Parco naturale delle Capanne di Marcarolo

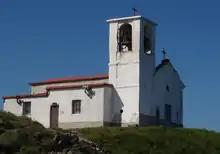
Summit church of Monte Tobbio.

A large network of footpaths, mostly signposted by F.I.E. ("Federazione Italiana Escursionismo", "Hiking Italian Federation") is available within the park. Two mountain hut can be used by hikers: